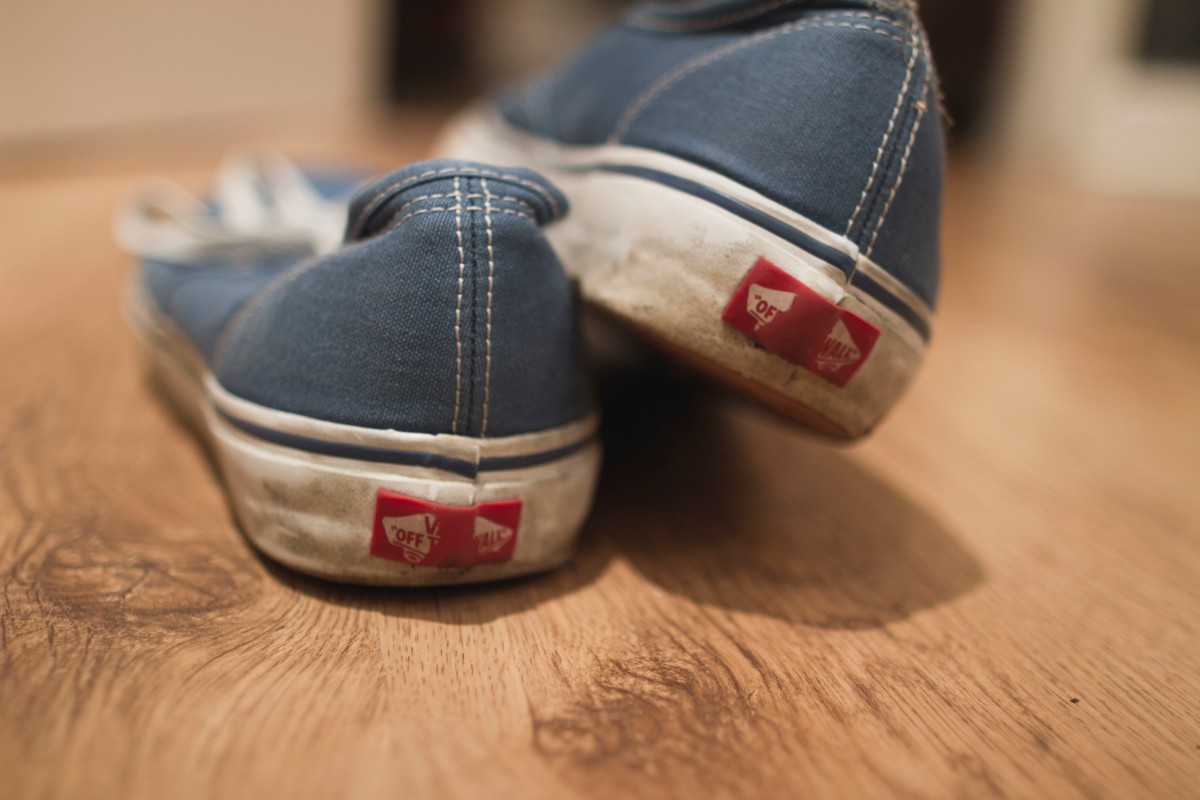
Tags: leather, leg, spring, red, black, brand, product, sneakers, footwear